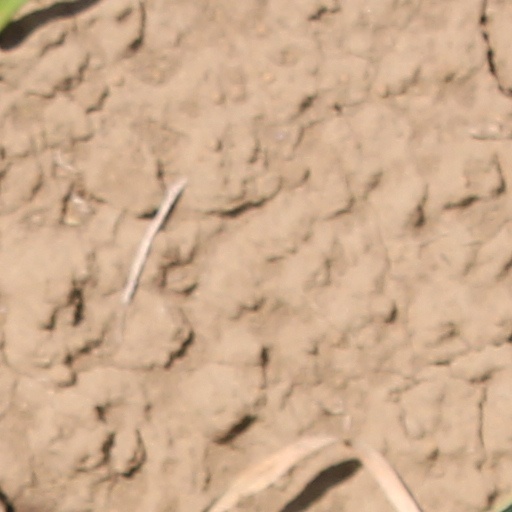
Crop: wheat